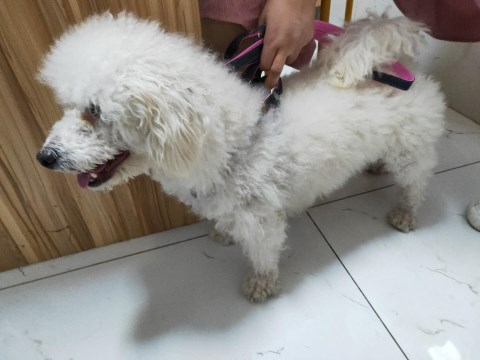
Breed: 3083-n000117-Bichon_Frise